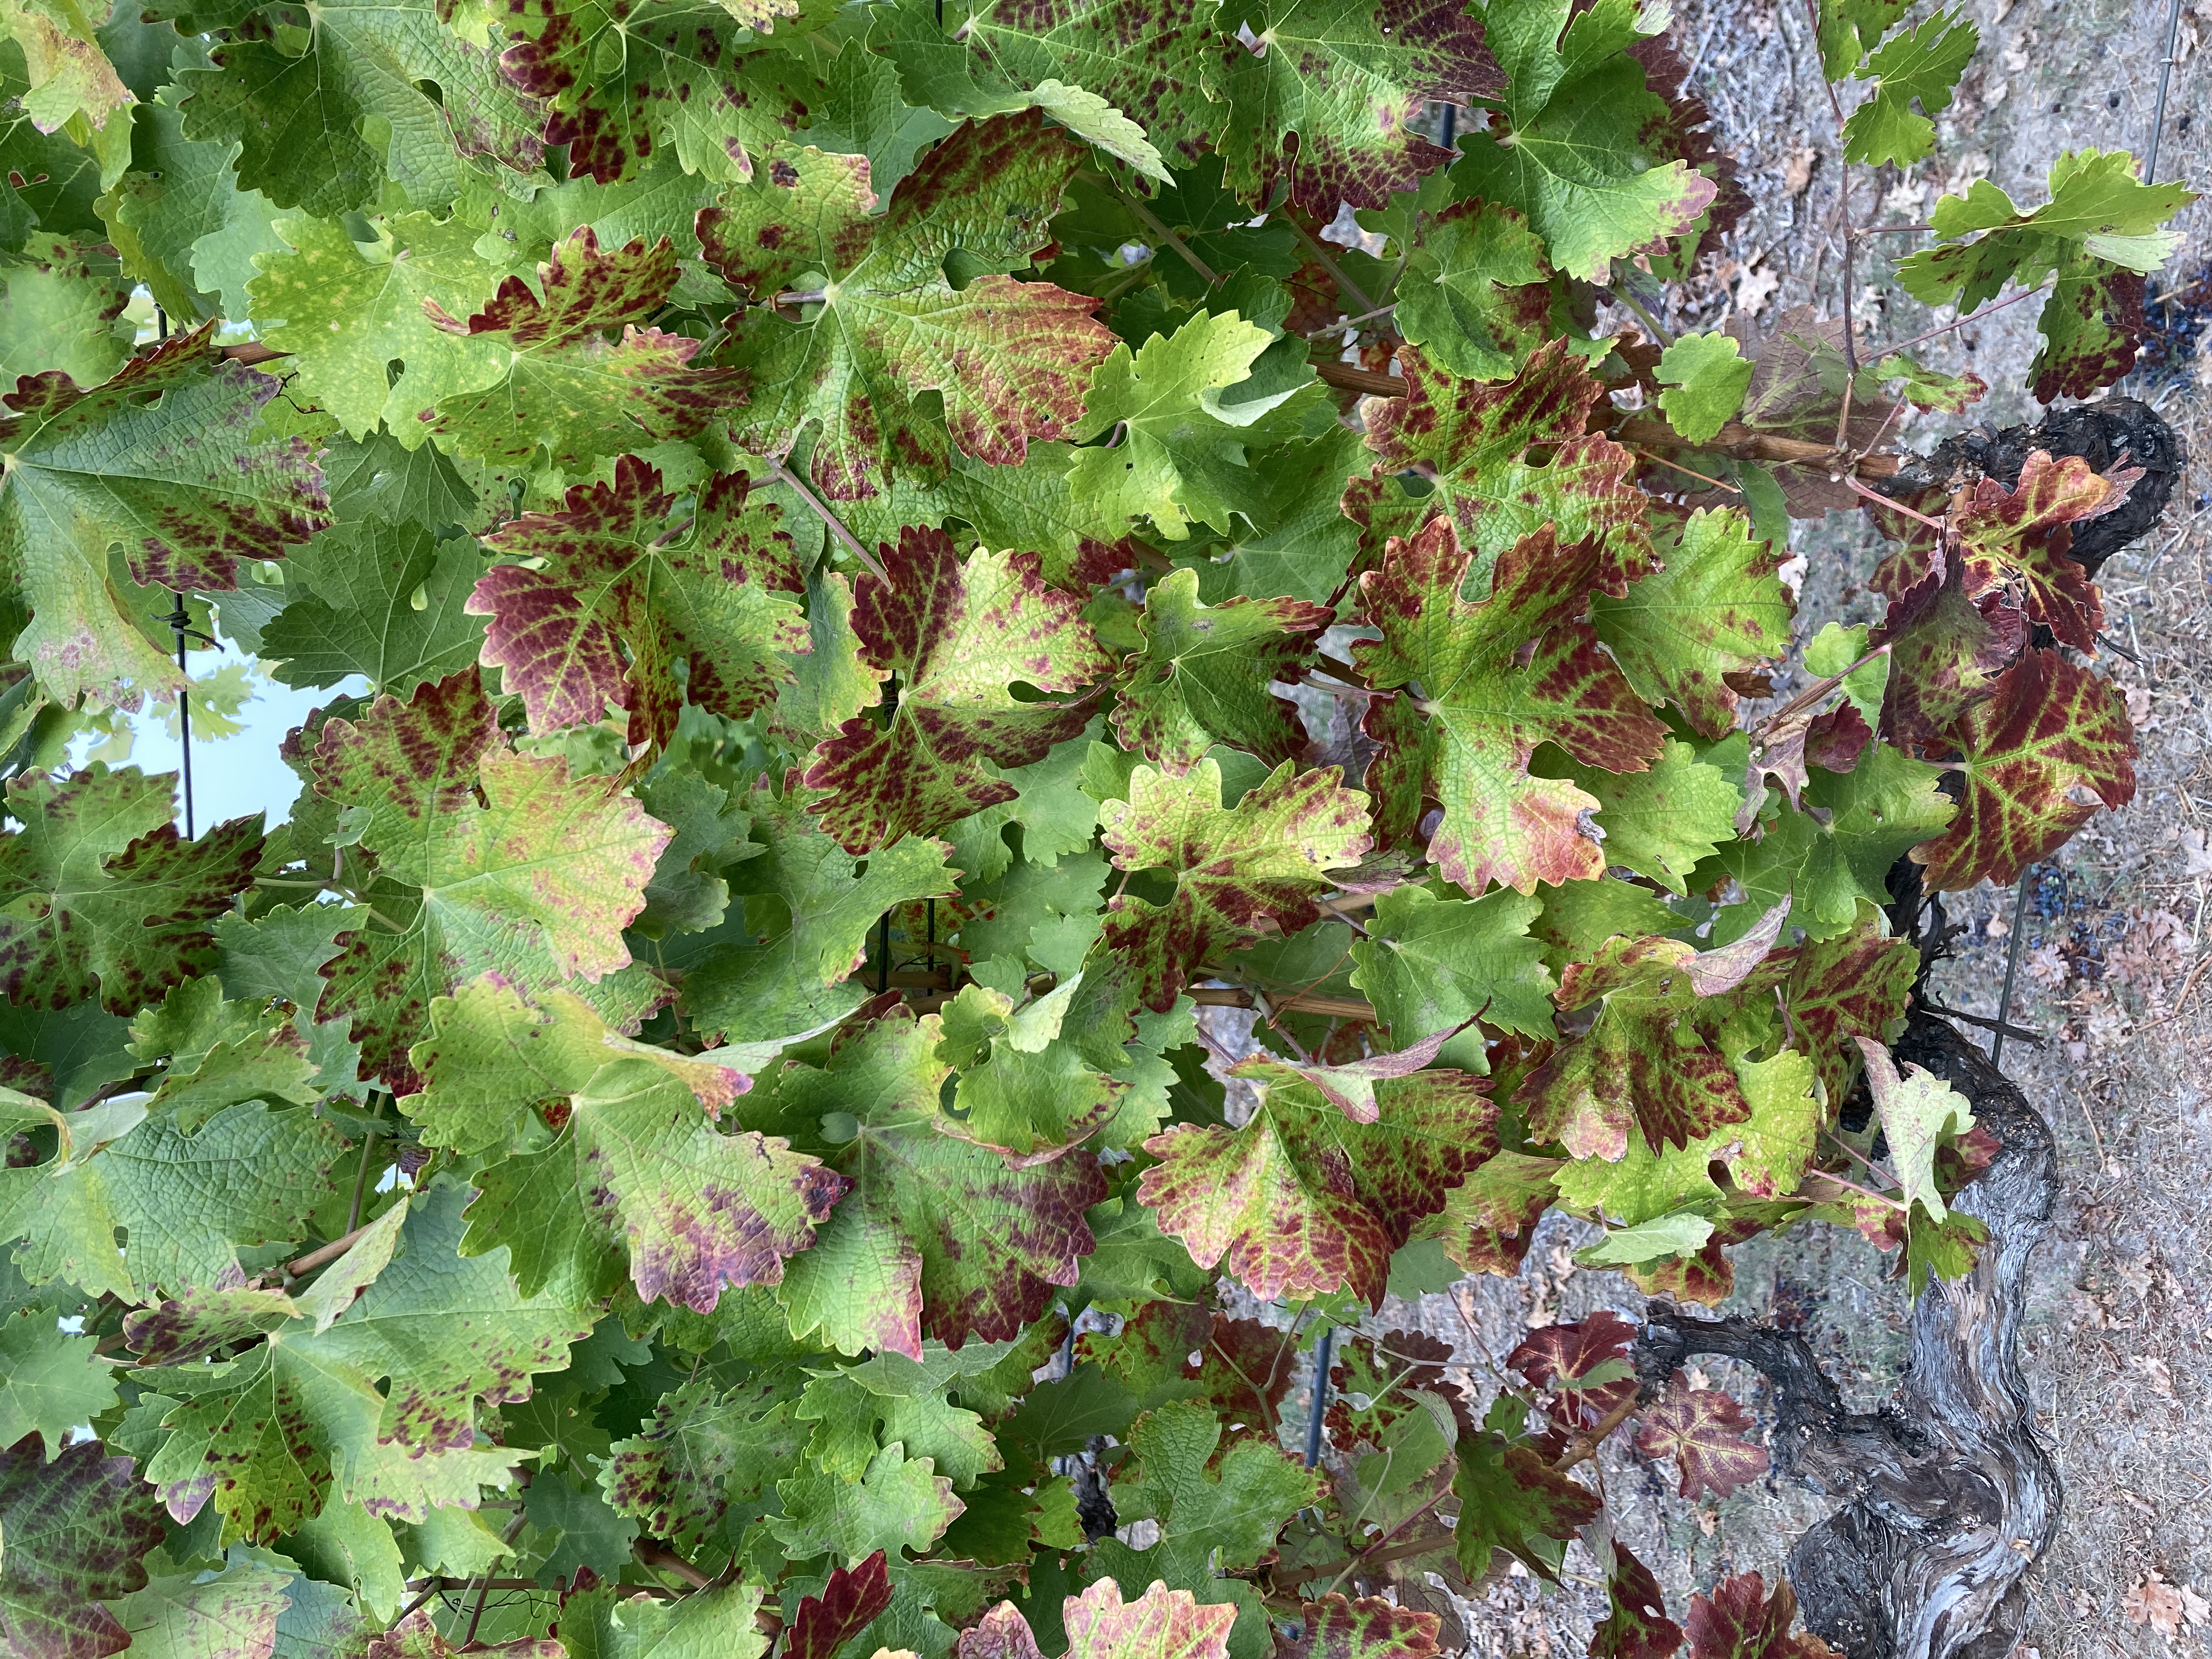
Label: Leafroll 3